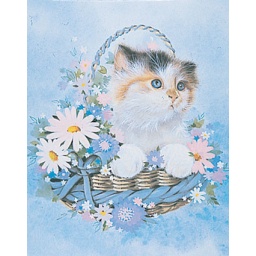
Cute Kitty in a flower basket